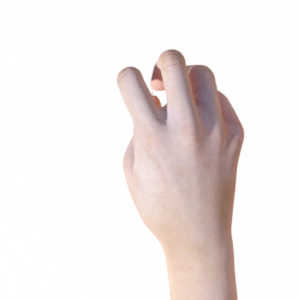
Label: rock